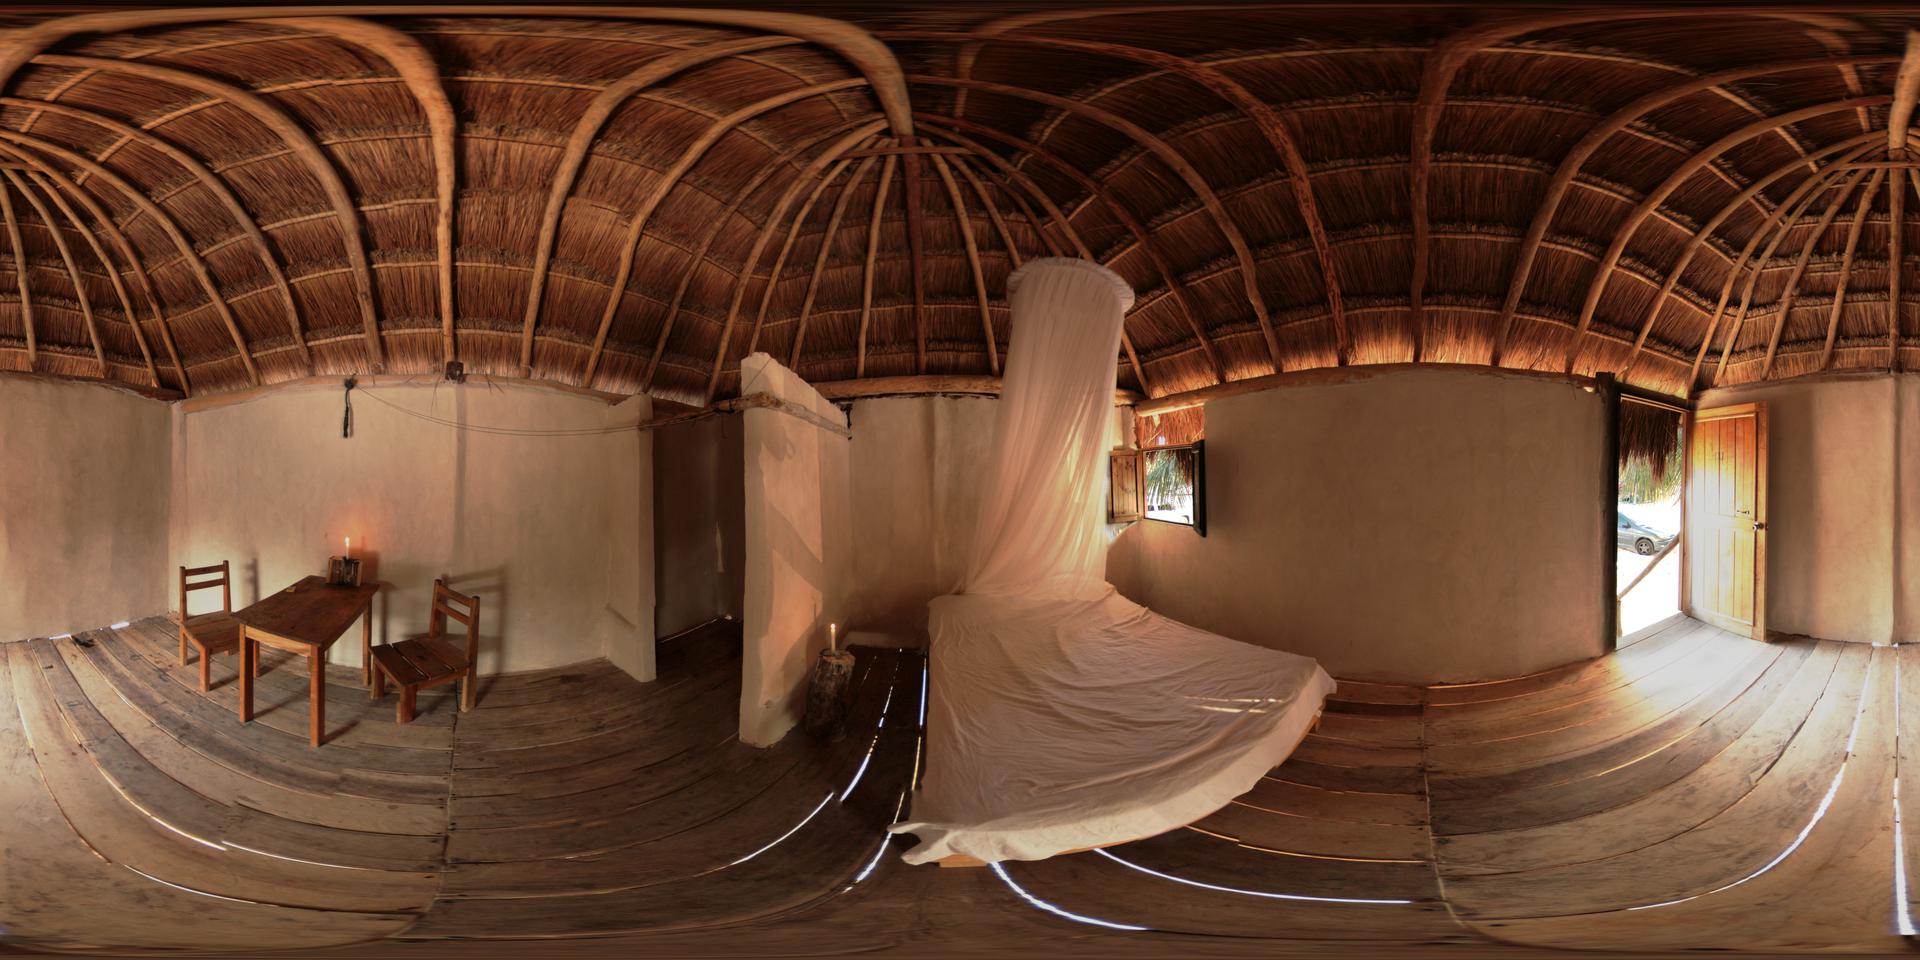
Referred object: the small wooden table

Referred object: the white mosquito net